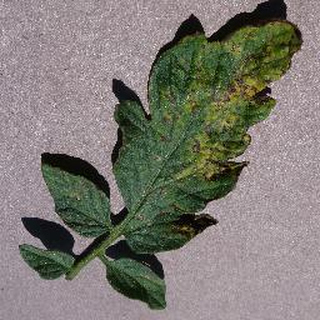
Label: tomato_septoria_leaf_spot